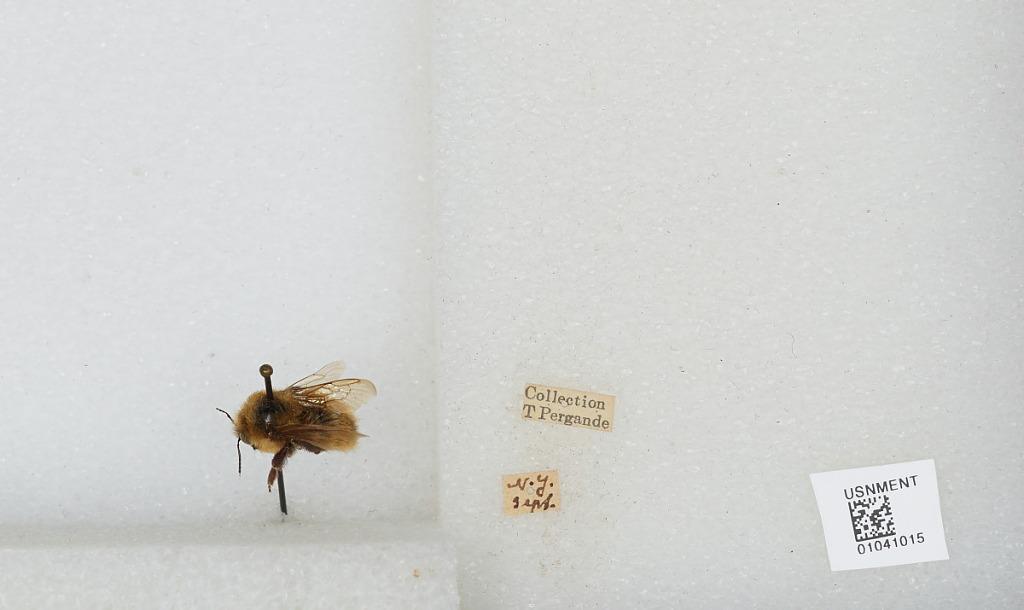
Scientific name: Bombus sp.
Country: United States
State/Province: New York